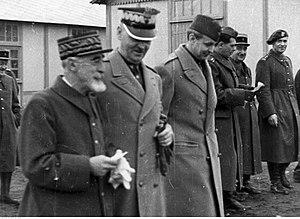
La diaspora polonaise en France est constituée par l'ensemble des personnes nées sur le territoire de la Pologne ainsi que de leurs descendants, se disant Polonais et vivant sur le territoire français. Les Polonais désignent leur communauté par le terme latin de Polonia. L'histoire de la Polonia française remonte au début du XIXᵉ siècle, à l'époque où l'État polonais était dépecé et rayé de la carte de l'Europe par les pays voisins et où les persecutions conduites par ces puissances occupantes poussaient les Polonais à l'exil.